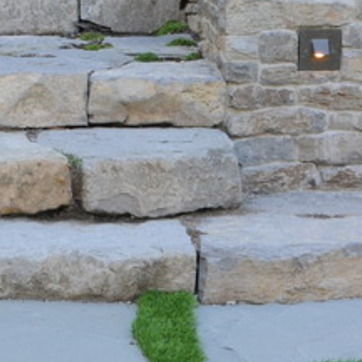
Material: stone